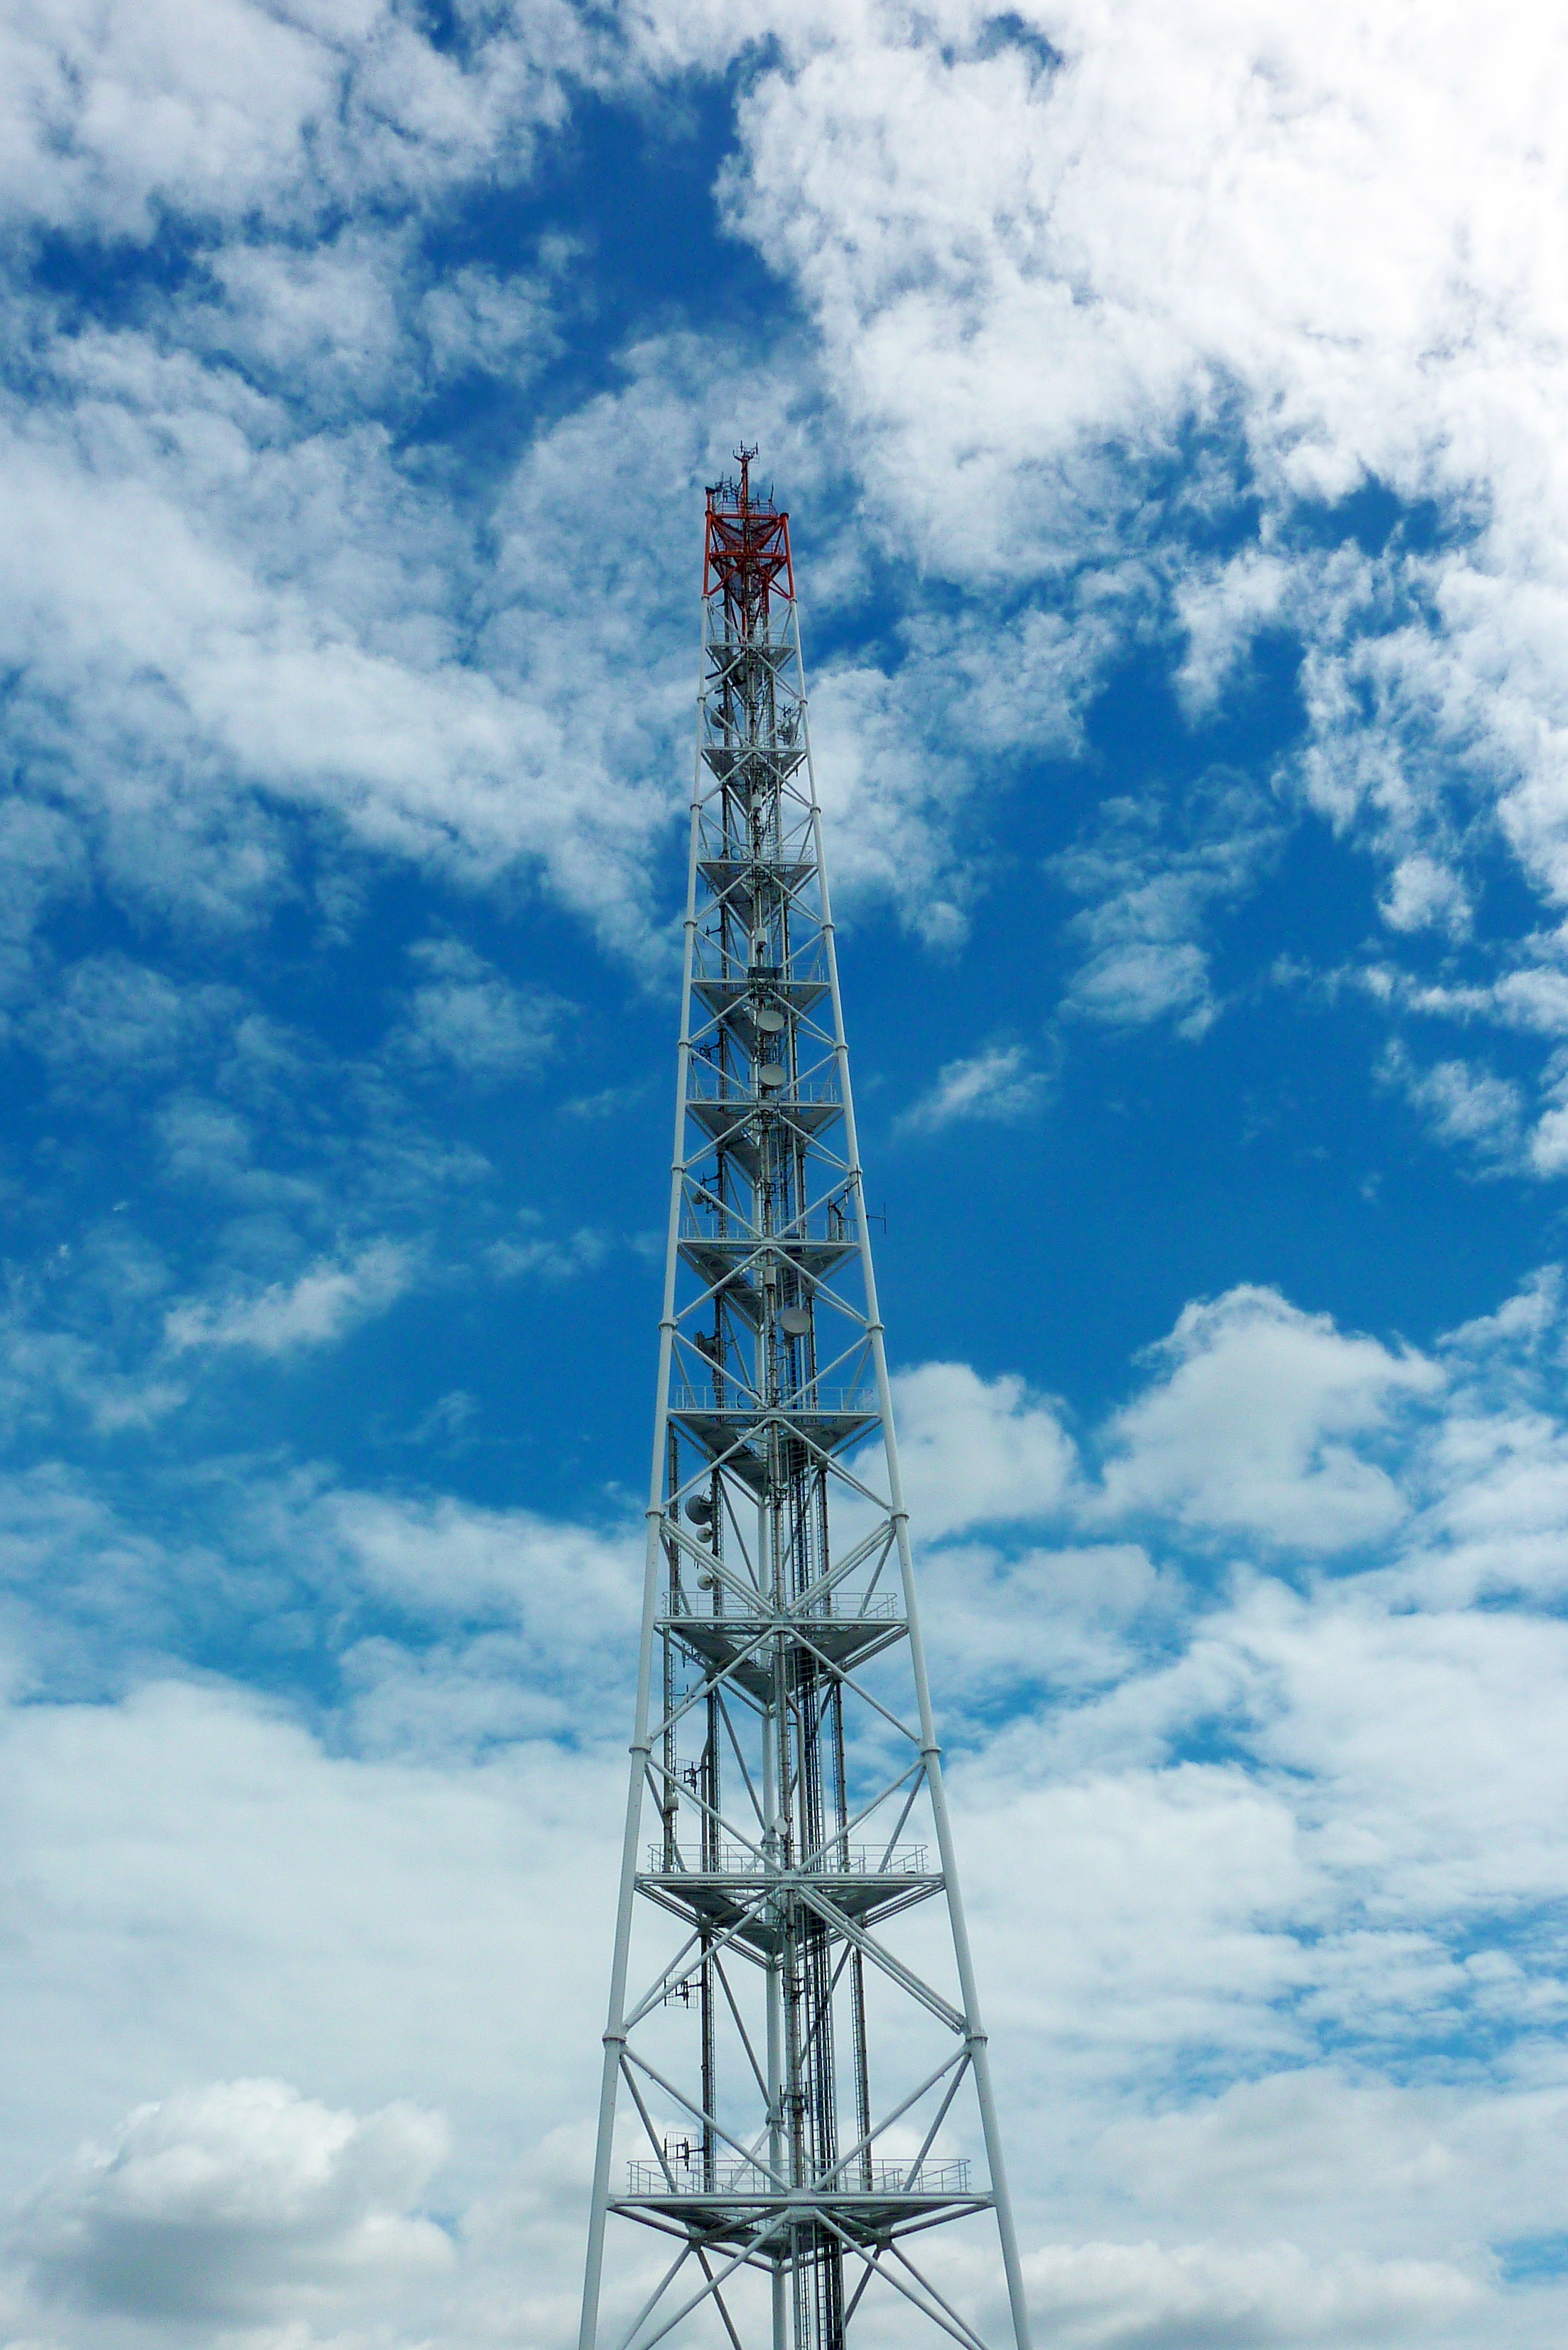
mobile, cloud, sky, skyscraper, range, vehicle, tower, mast, communication, blue, electricity, radio, spire, transmission, delivery, transmission tower, wireless technology, transmitter, radio mast, telecommunications masts, mobile network, mobile phone mast, overhead power line